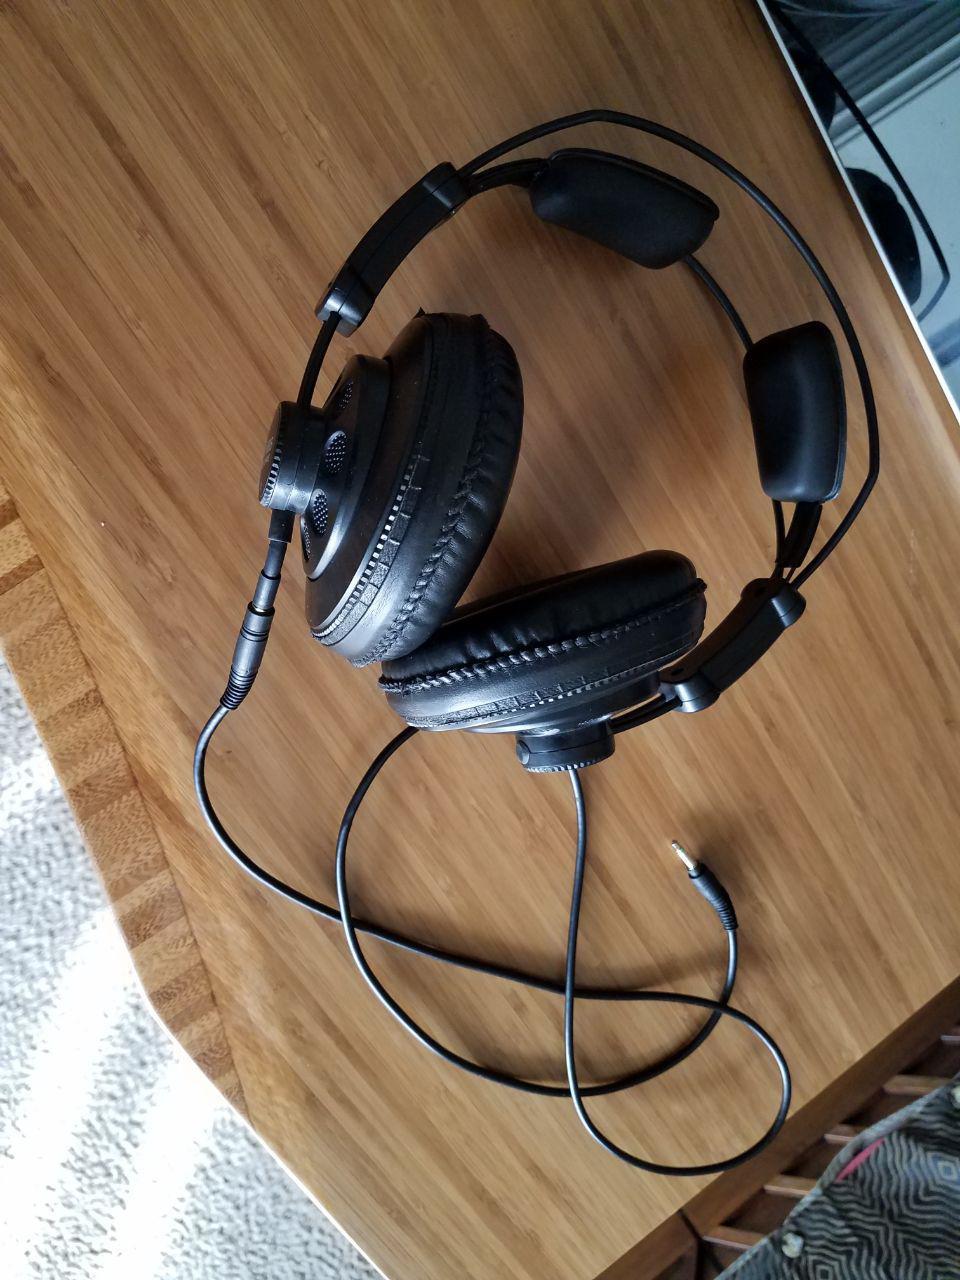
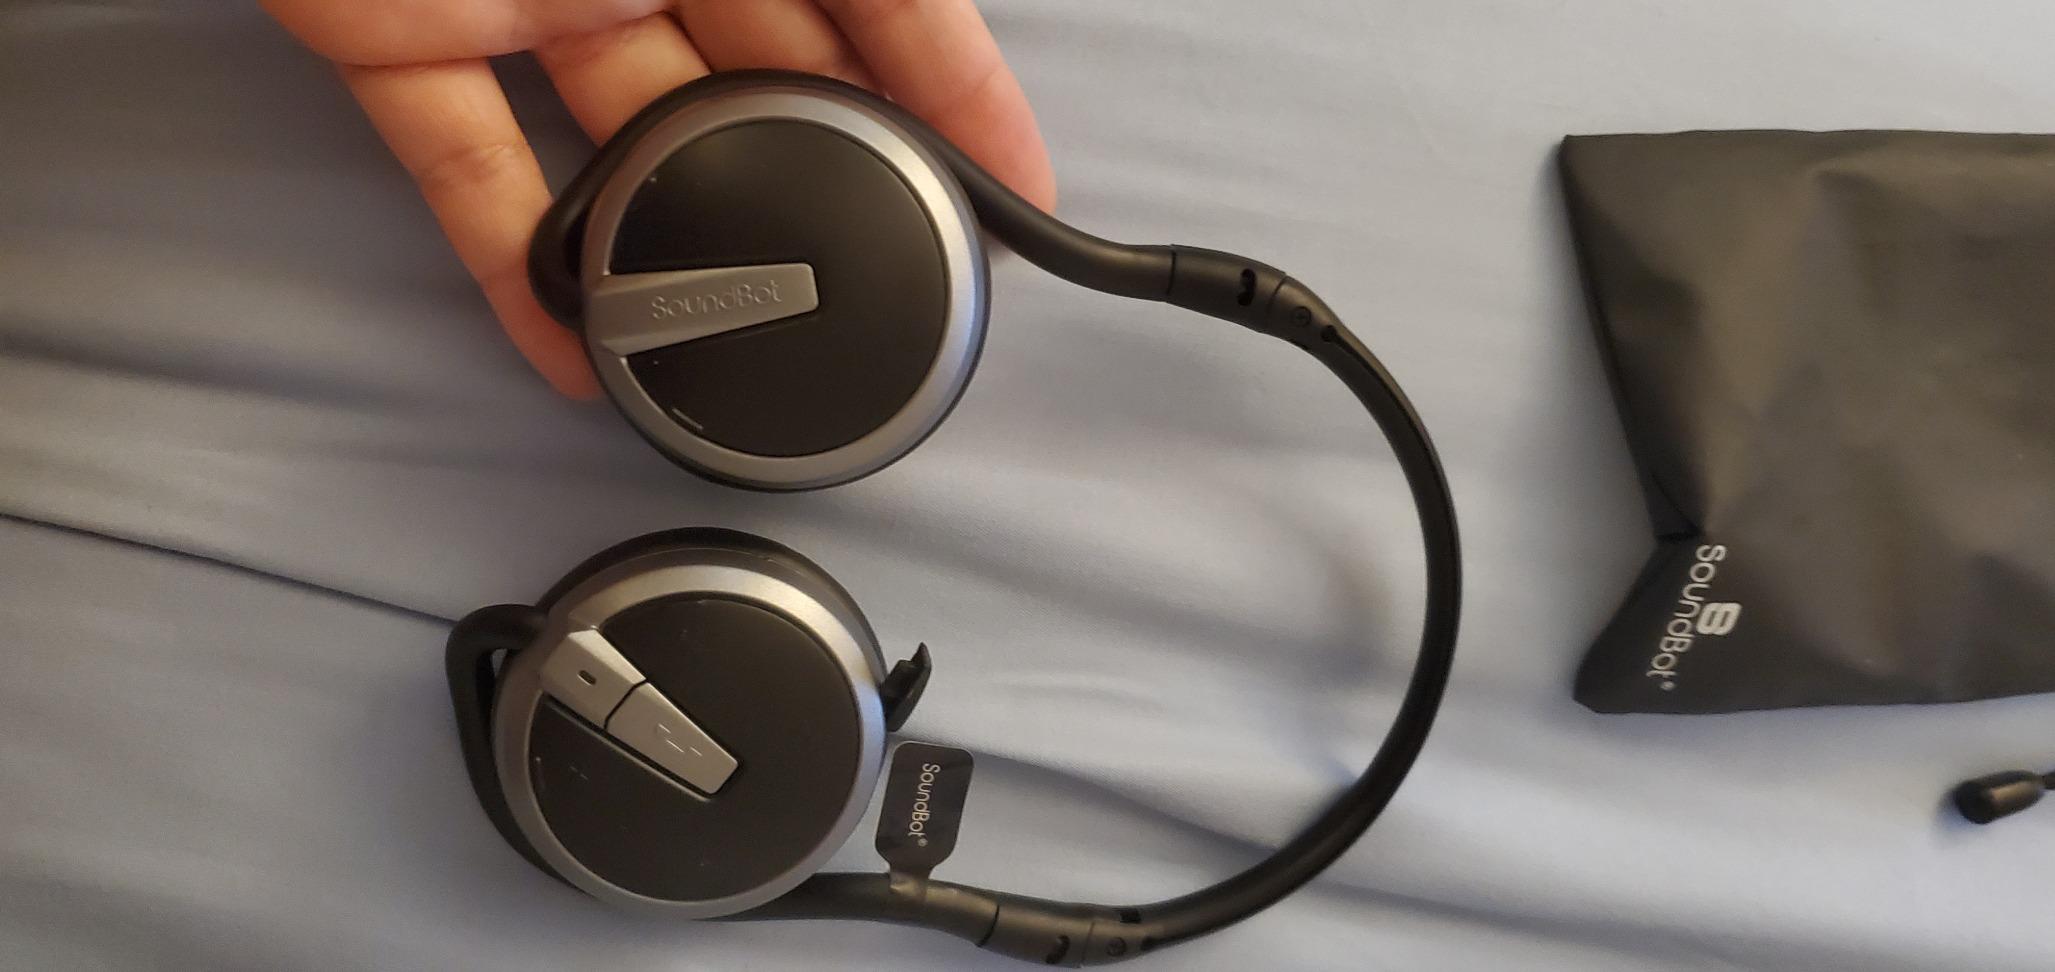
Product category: headphones
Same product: no